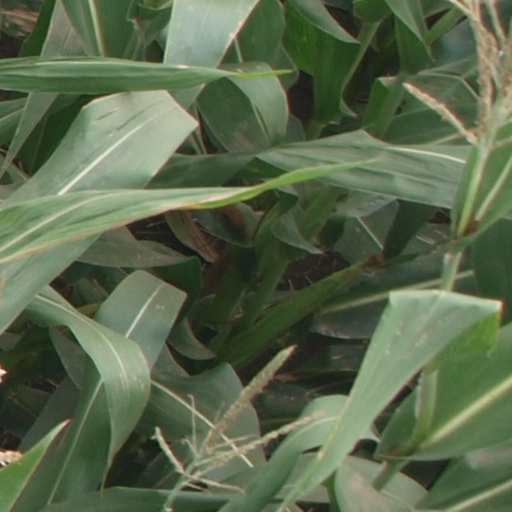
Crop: maize; corn